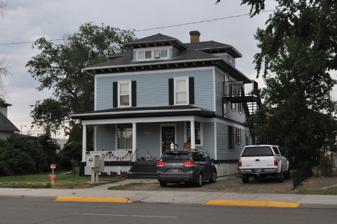
Building: Blackstock Residence
Country: United States of America
Year built: 1910
Historic house in Montana, United States United States historic place Blackstock Residence U.S. National Register of Historic Places Show map of Montana Show map of the United States Location 217 W. Towne, Glendive, Montana Coordinates 47°6′21″N 104°42′51″W / 47.10583°N 104.71417°W / 47.10583; -104.71417 Area less than one acre Built 1905-1910 MPS Glendive MRA NRHP reference No. 87002515 Added to NRHP February 3, 1988 The Blackstock Residence at 217 W. Towne in Glendive, Montana is a historic house that was built sometime between 1905 and 1910.  It was listed on the National Register of Historic Places in 1988. A review in 1987 asserted "It is an excellent example of a pattern book box style house with hip roof , hip roof dormers, clapboard siding with end boards, and architectural detail such as large extending eaves with raking cornice , decorative brackets under the eaves, wood shingle dormer siding. Only minor alterations, such as removal of porch roof railing detracts from integrity of structure." It was listed on the National Register as part of a study of multiple historic resources in Glendive which also listed several others. References